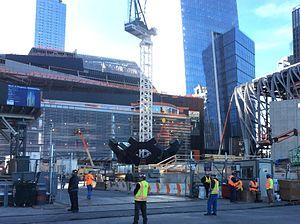
Vessel est une structure et une attraction pour les visiteurs construite dans le cadre du projet de réaménagement des chantiers de Hudson Yards à Manhattan, à New York. Construite selon les plans du designer britannique Thomas Heatherwick, la structure élaborée en forme d'alvéole d'abeille s'élève sur 16 étages et se compose de 154 escaliers, 2500 marches et 80 paliers pour les visiteurs à monter. Vessel est la principale caractéristique de la place publique de Hudson Yards. Financé par Hudson Yards Developer Related Companies, son coût final est estimé à 200 millions de dollars.